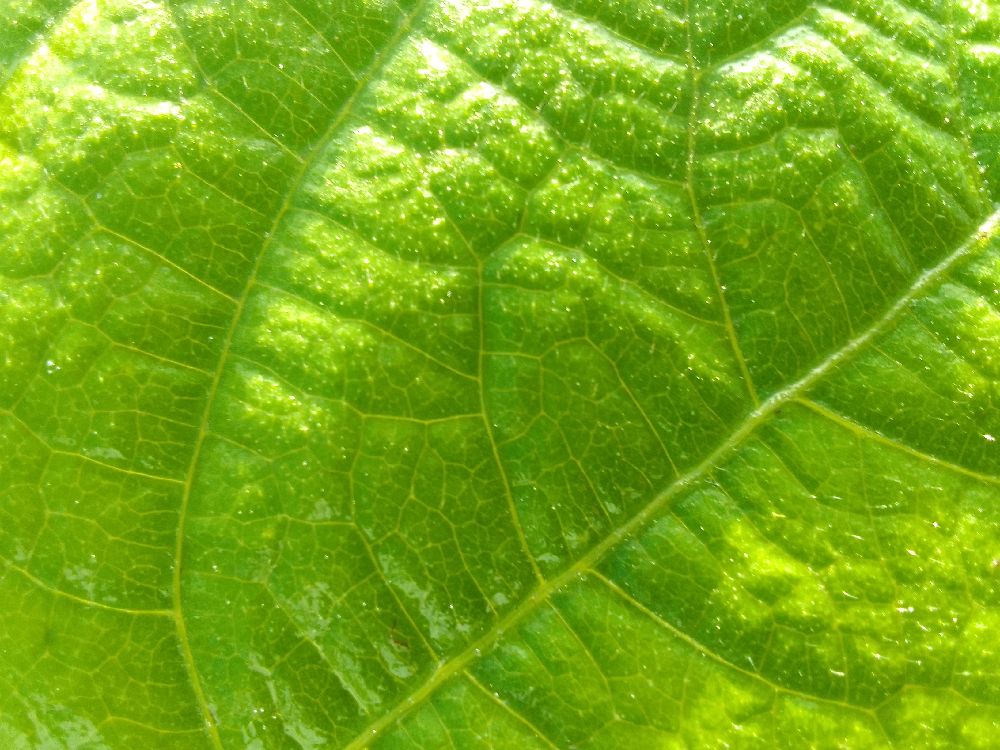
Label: healthy